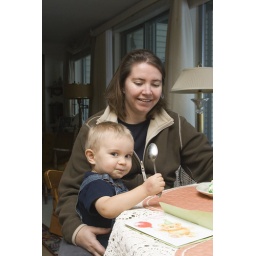
Colin enjoys some birthday cake while sitting in Jenn's lap at his great-grandparents house. 10/18/09